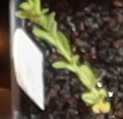
Label: Flax